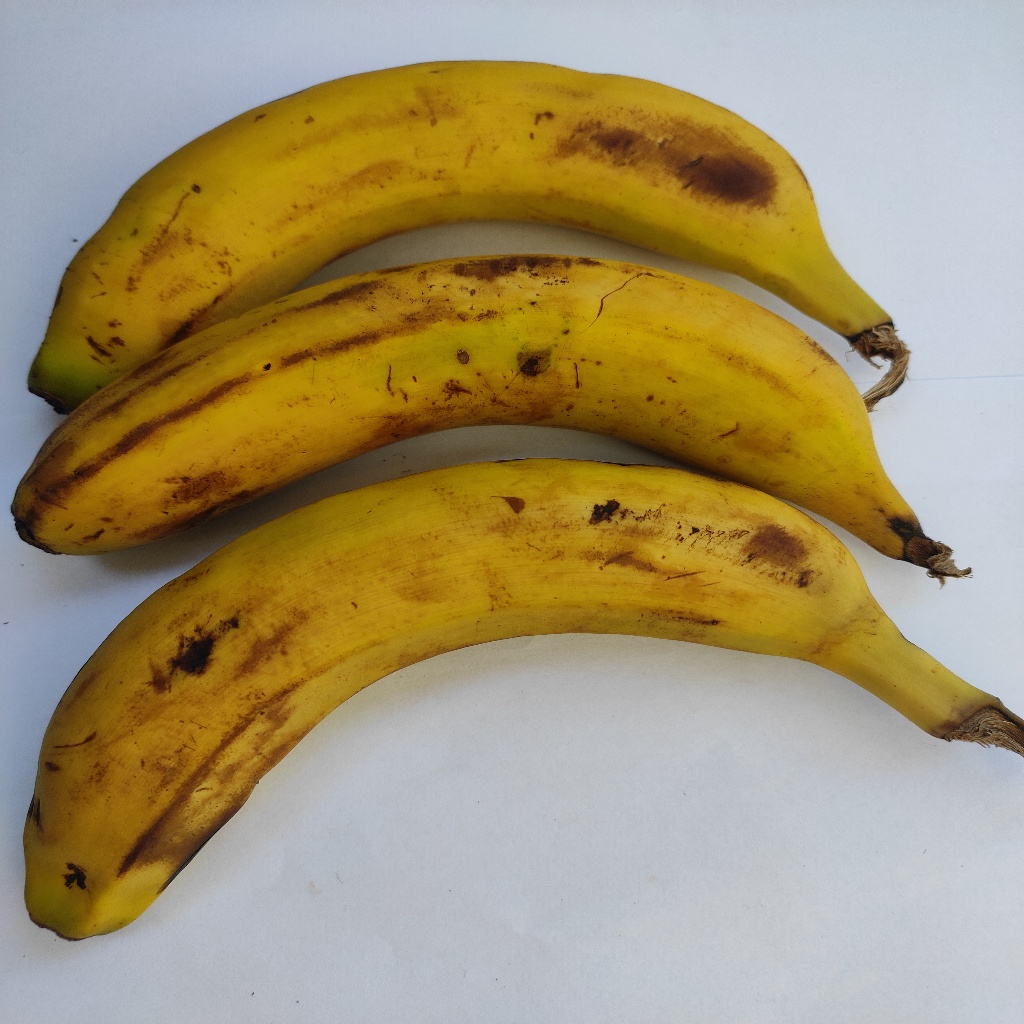
Crop: banana
Quality class: Class_B